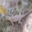
Label: lizard